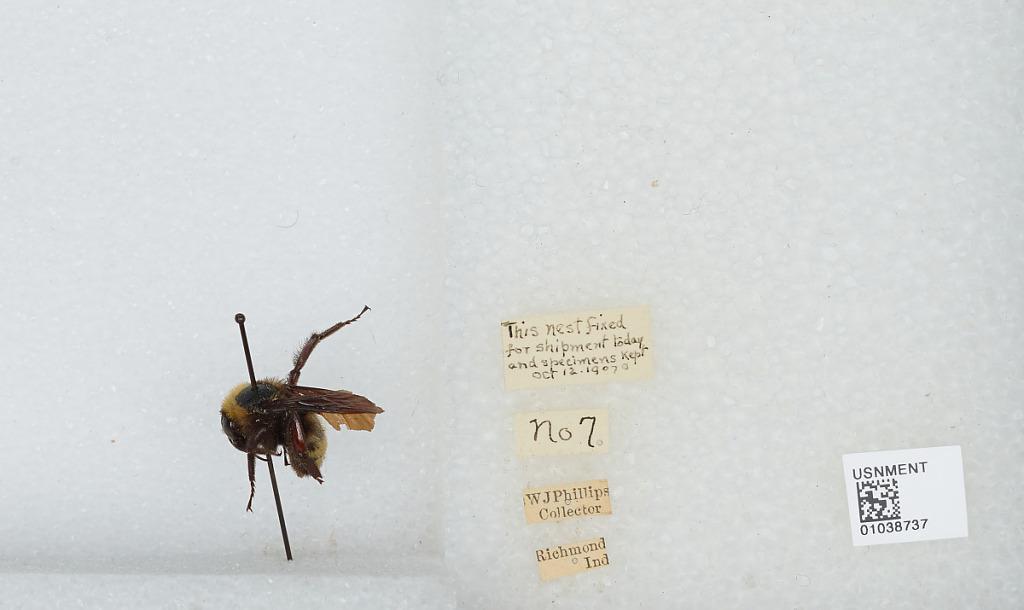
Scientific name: Bombus (Fervidobombus) pensylvanicus pensylvanicus (De Geer)
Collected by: W. Phillips
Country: United States
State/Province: Indiana
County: Wayne
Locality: Richmond
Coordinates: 39.8289, -84.8902